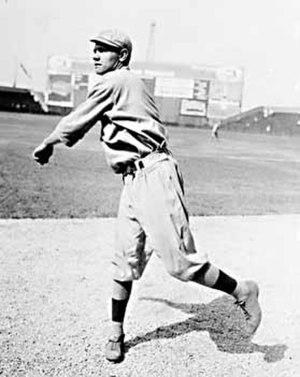
Les Red Sox de Boston sont une franchise de baseball de la Ligue majeure de baseball située à Boston, Massachusetts. Dans le milieu populaire du baseball, les partisans des Red Sox qui n'habitent pas Boston disent habiter la Red Sox Nation. Ils évoluent dans la division Est de la Ligue américaine. Les Yankees de New York et les Red Sox de Boston entretiennent une des plus célèbres rivalités sportives, qui s'amplifia à la suite du transfert en décembre 1919 de Babe Ruth, meilleur joueur de la MLB de l'époque, de Boston vers New York. Incapables de connaître du succès pendant que les Yankees accumulent les championnats, les Red Sox traversent ce qui est surnommé la malédiction du Bambino, du surnom de Babe Ruth, qui ne se termine qu'en 2004 par un revirement spectaculaire qui permet aux Sox de vaincre les Yankees puis de remporter la Série mondiale 2004 pour leur premier titre en 87 ans.